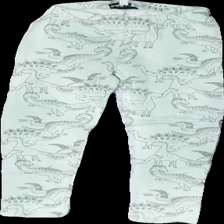
View: front
Type: Tights
Category: Ladies
Brand: Not in the list
Brand text on label: DMD
Colors: Green
Material: 100% Cotton
Pattern: Other
Cut: Regular
Size: 122
Season: All
Price range: <50
Recommended usage: Recycle
Description: washed out